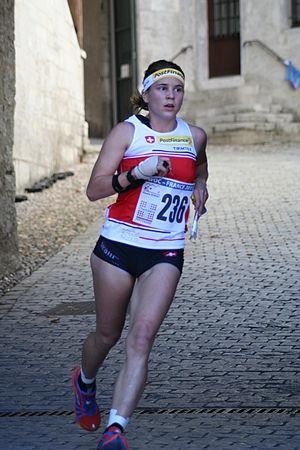
Rahel Friedrich, née le 22 janvier 1986 à Bâle, est une coureuse d'orientation suisse.